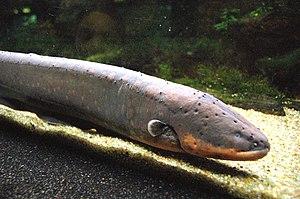
Electrophorus electricus Aquarium tropical du Palais de la Porte Dorée. Paris. France.